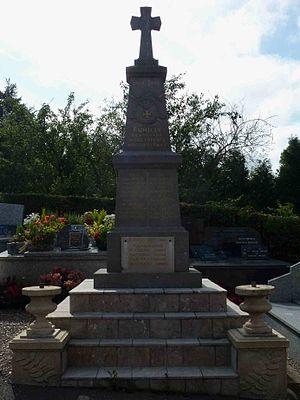
Monument aux morts de Rumilly-Beaussart
Rumilly est une commune française située dans le département du Pas-de-Calais en région Hauts-de-France.
Les monuments aux morts de la guerre 1914-1918 peuvent être surmontés d'éléments symbolisant :